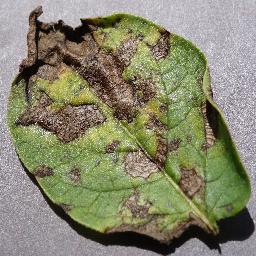
Label: Potato___Early_blight